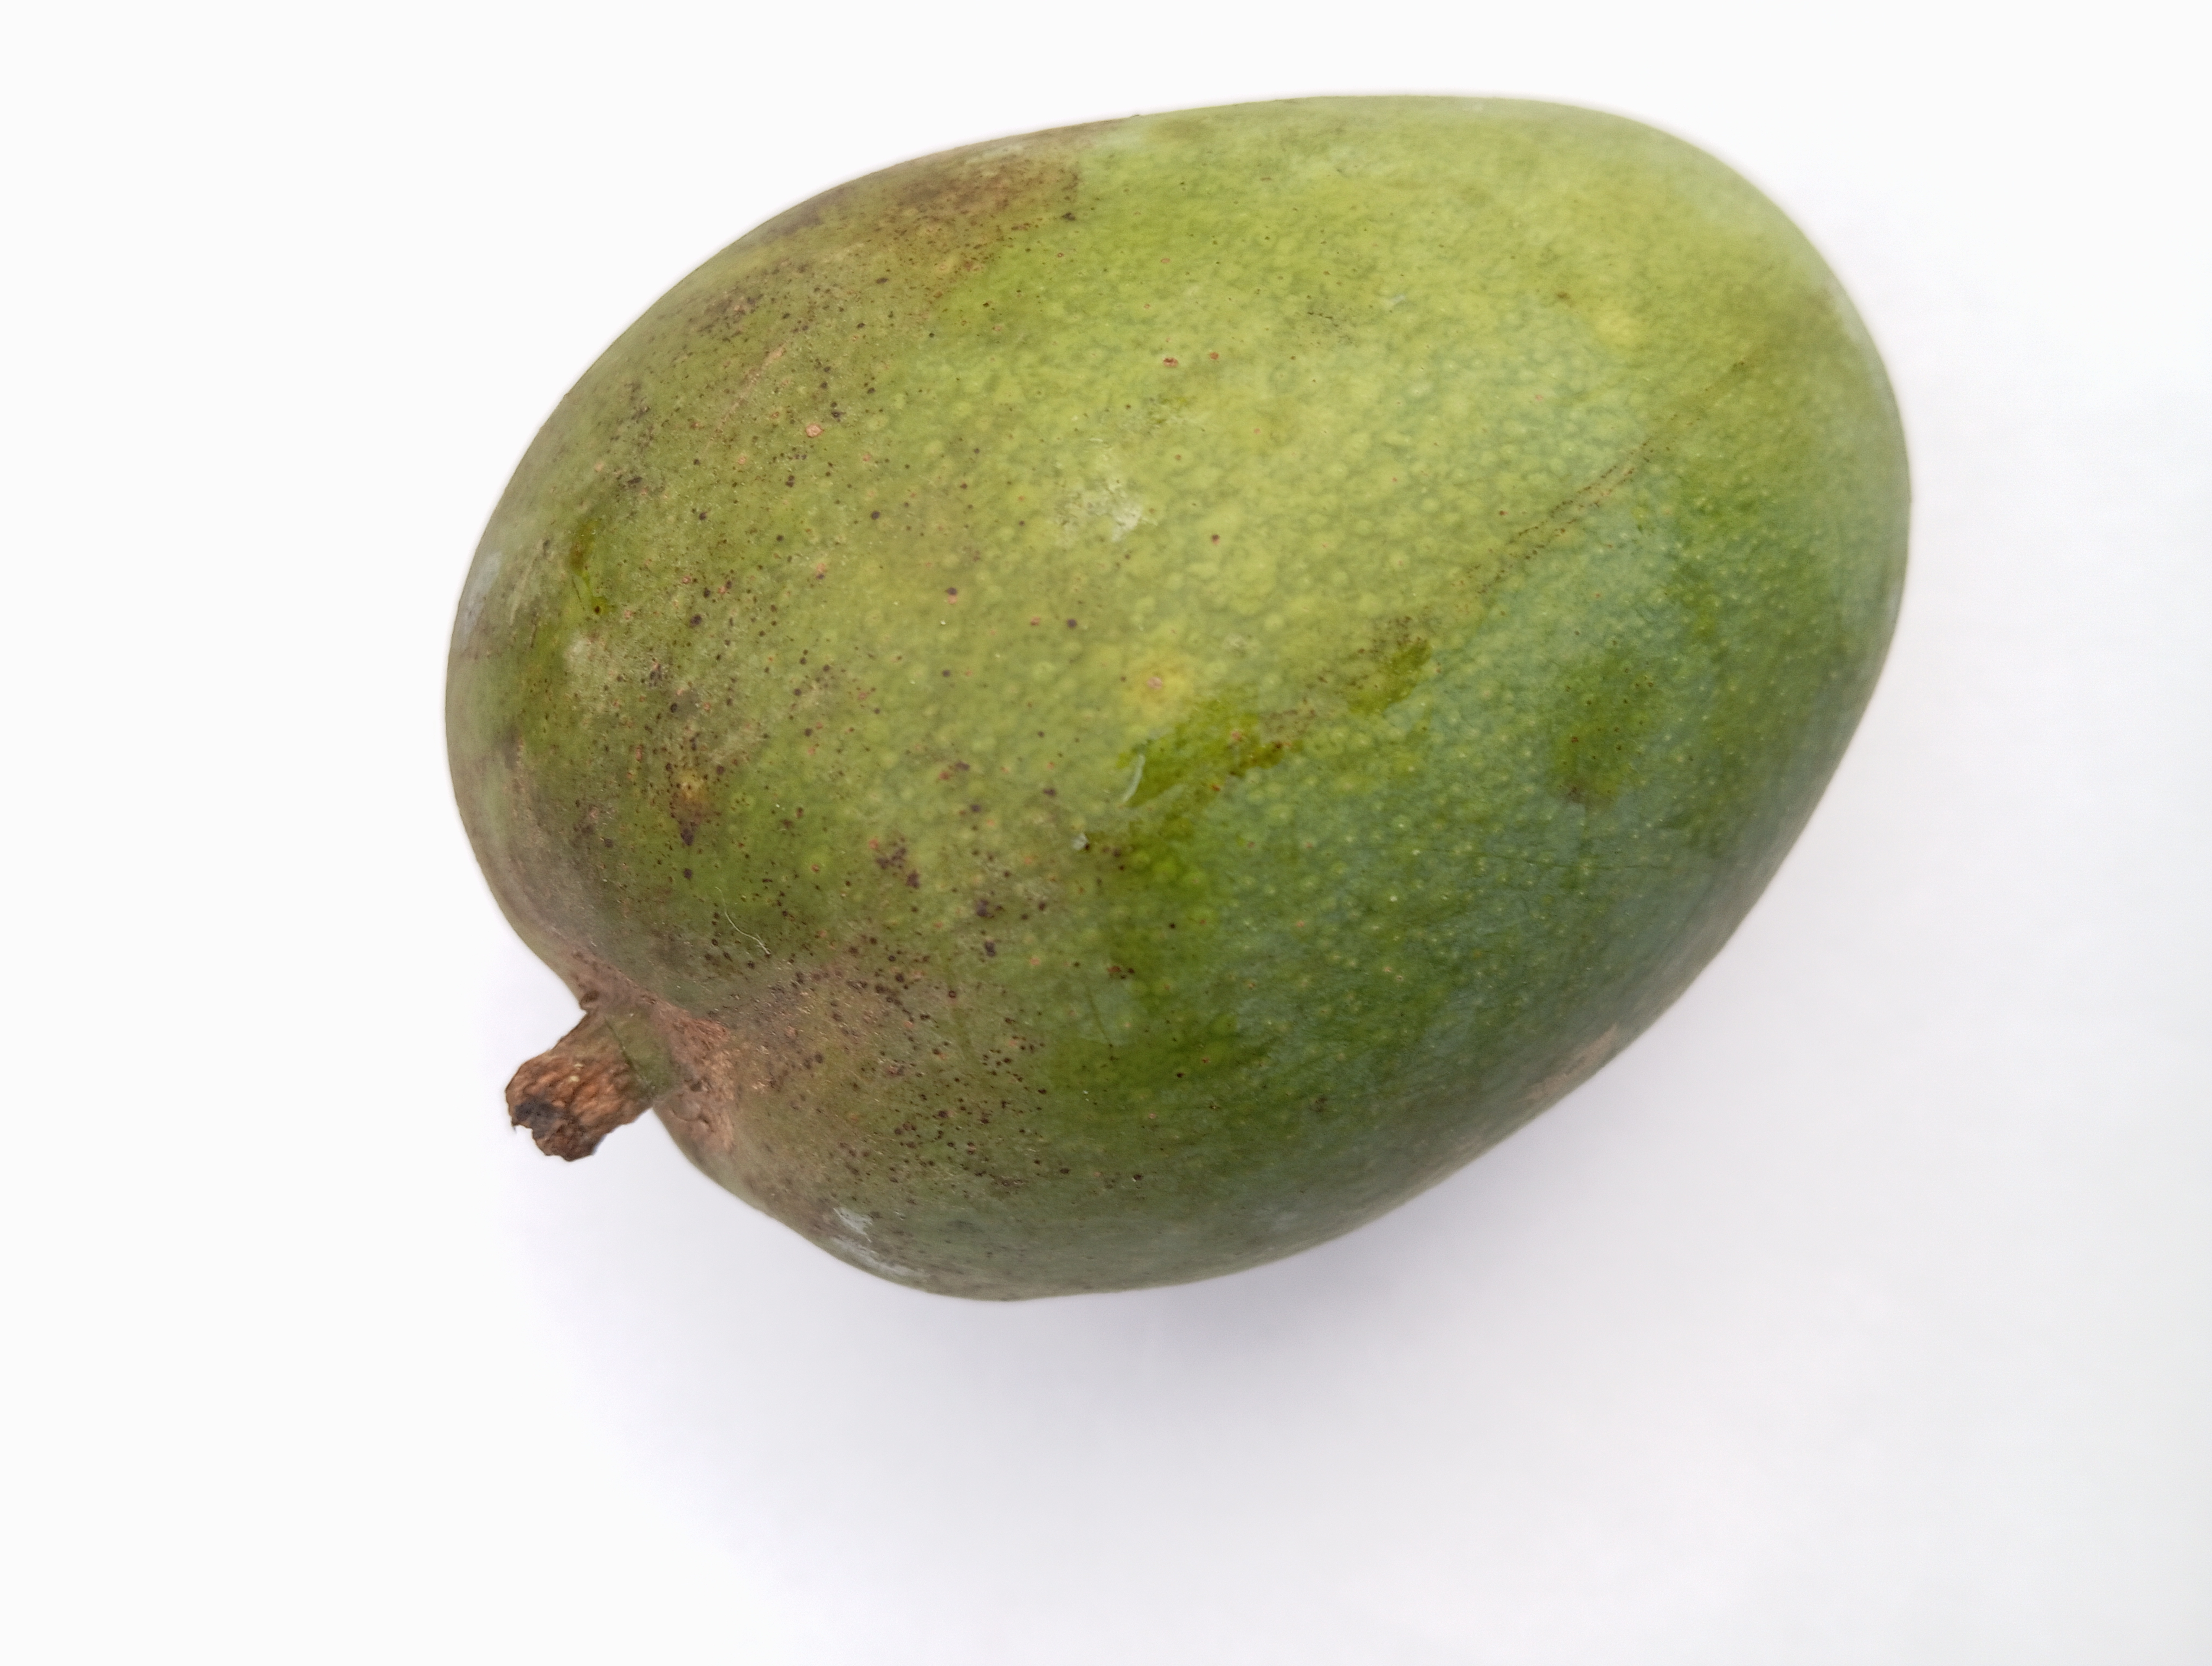
Mango variety: Himsagar